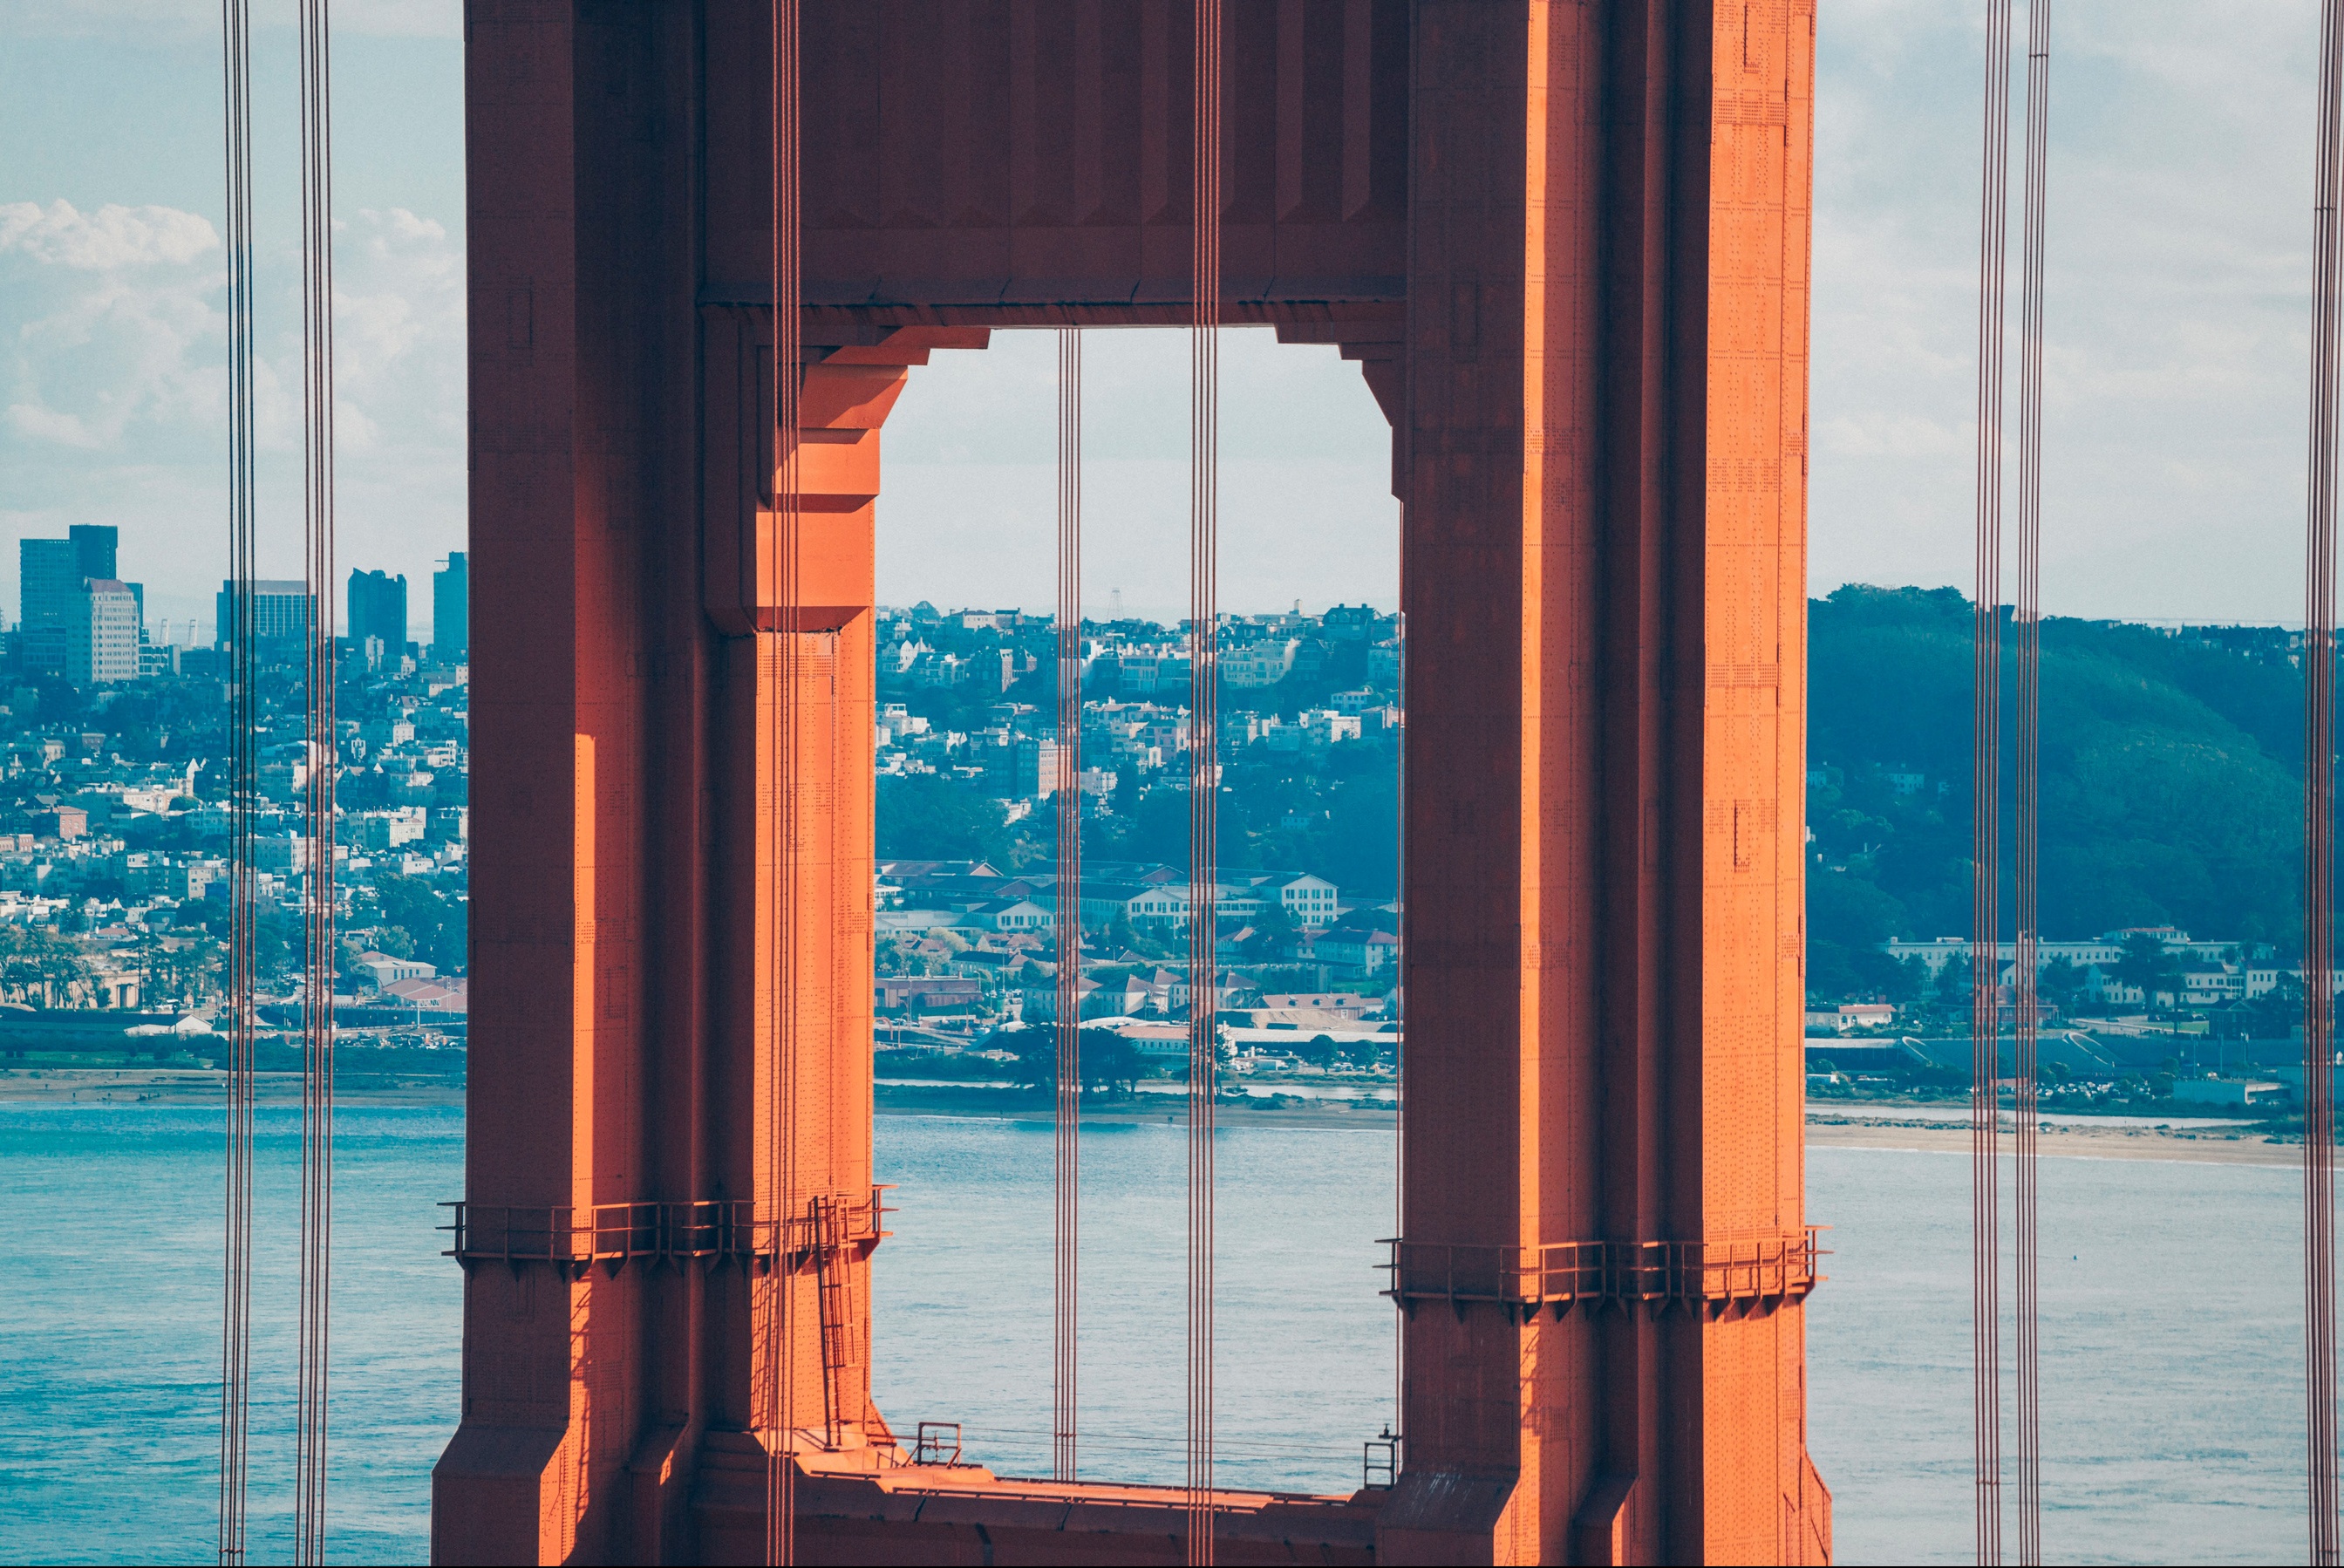
sea, water, ocean, architecture, sunlight, window, vacation, reflection, color, blue, interior design